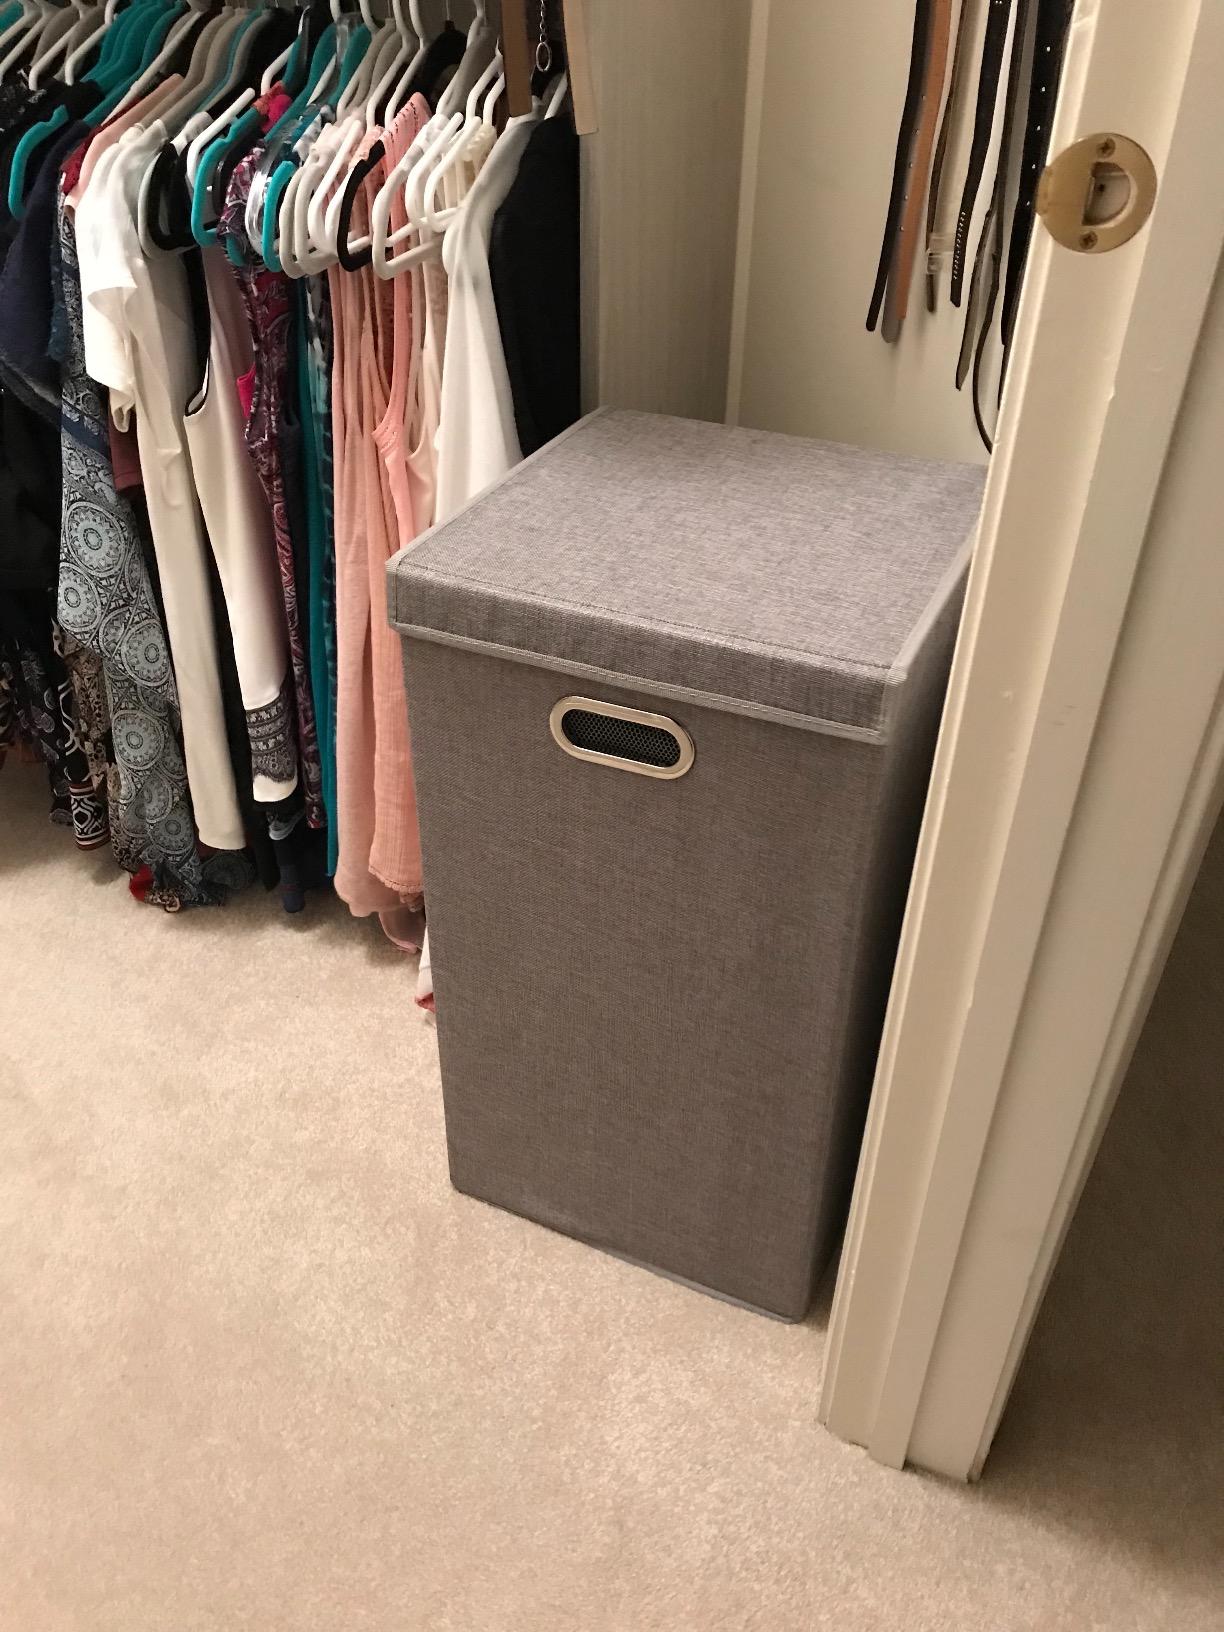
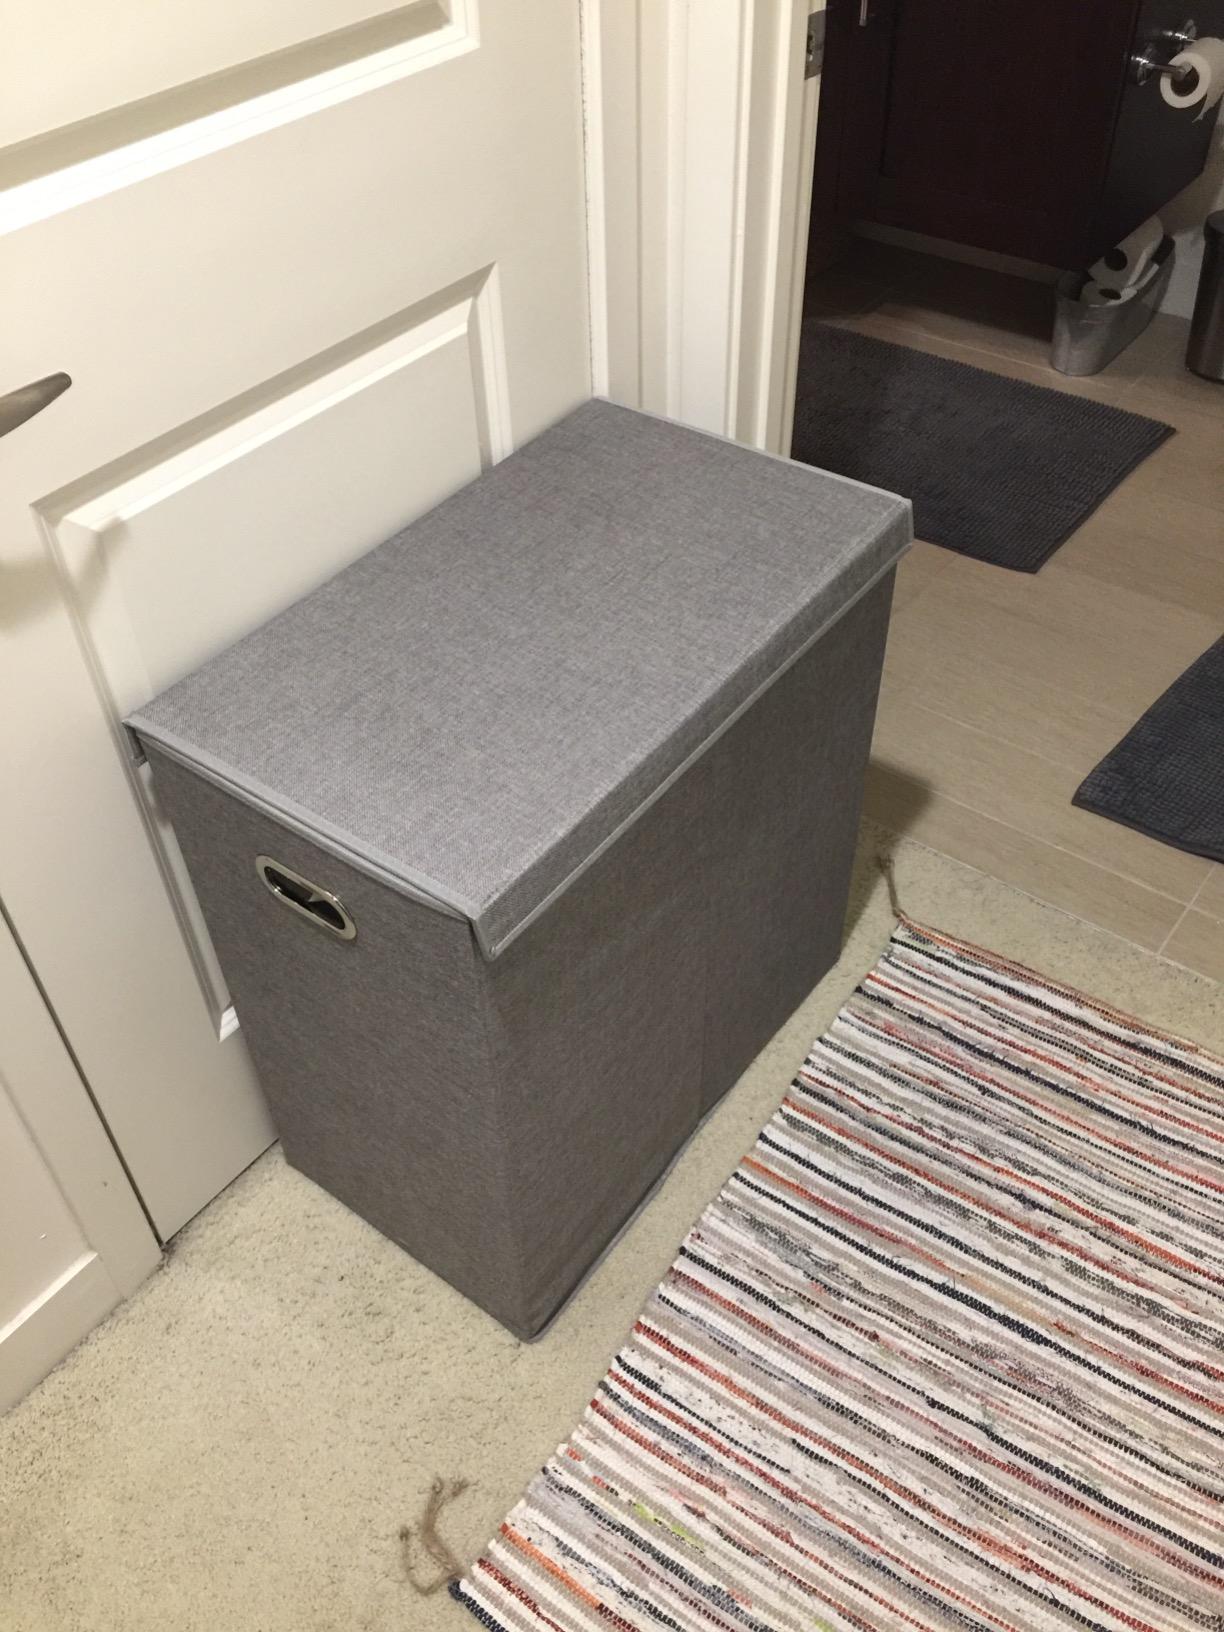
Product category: items_hamper
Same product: no